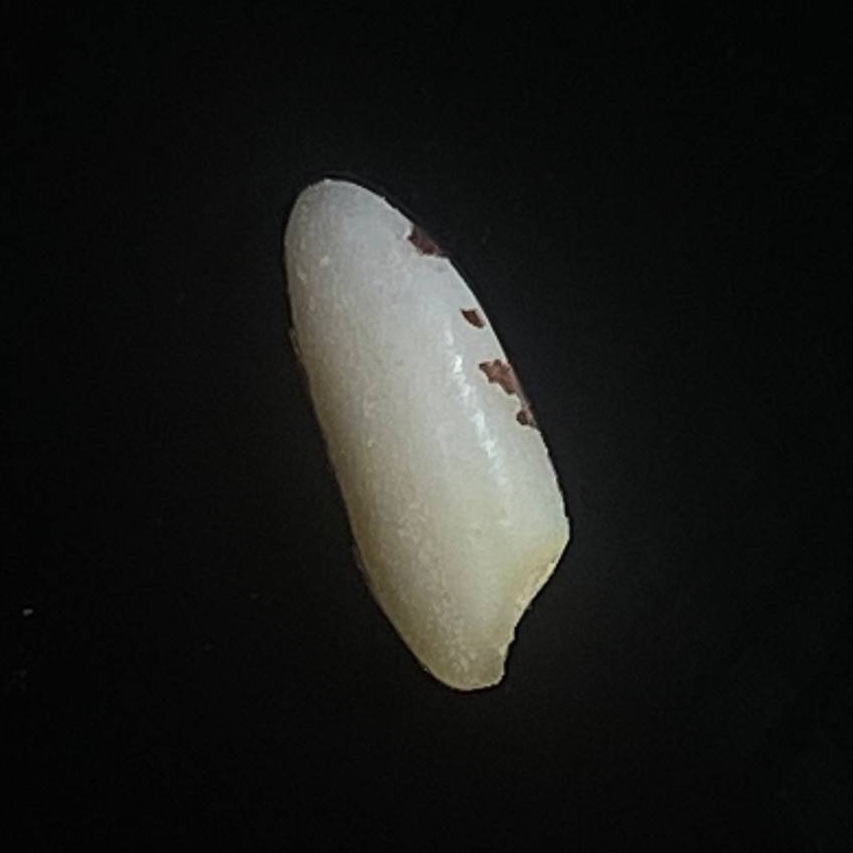
Rice variety: Lal_Binni